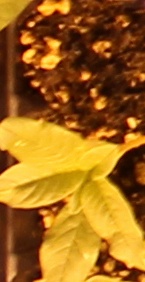
Label: Waterhemp